Beaver Dam, Arizona

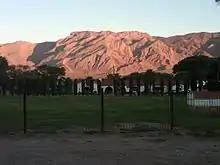
The historic Beaver Dam Lodge

The site of Beaver Dam was located along the pack horse route of the Old Spanish Trail from 1828 and the later wagon route of the Mormon Road between Salt Lake City and Los Angeles from 1847. Beaver Dam Wash and subsequently the town were named for the many beaver dams that occupied and held back the waters on the wash when the first Mormon party under Jefferson Hunt established the wagon road through the area in 1847. "Beaver Dams" was the original name from 1863 to about 1947 when the Arizona Department of Highways (now ADOT) used the singular name of Beaver Dam on road signs and the new name has been used since.